Phạm Quang Khiêm

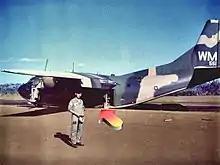
Phạm Quang Khiêm in front of the C-123K after the crash landing

By the end of March 1975, the North Vietnamese Army (NVA) had captured half of South Vietnam, and the situation across the country became increasingly chaotic. As the NVA advanced, both civilians and military personnel scrambled to escape the impending threat. Many sought refuge by hitching rides on military aircraft, hoping to flee to safer areas. The NVA's push towards the coast targeted key cities, including Qui Nhơn, Tuy Hòa, and Nha Trang, further intensifying the crisis in South Vietnam as the war neared its conclusion.